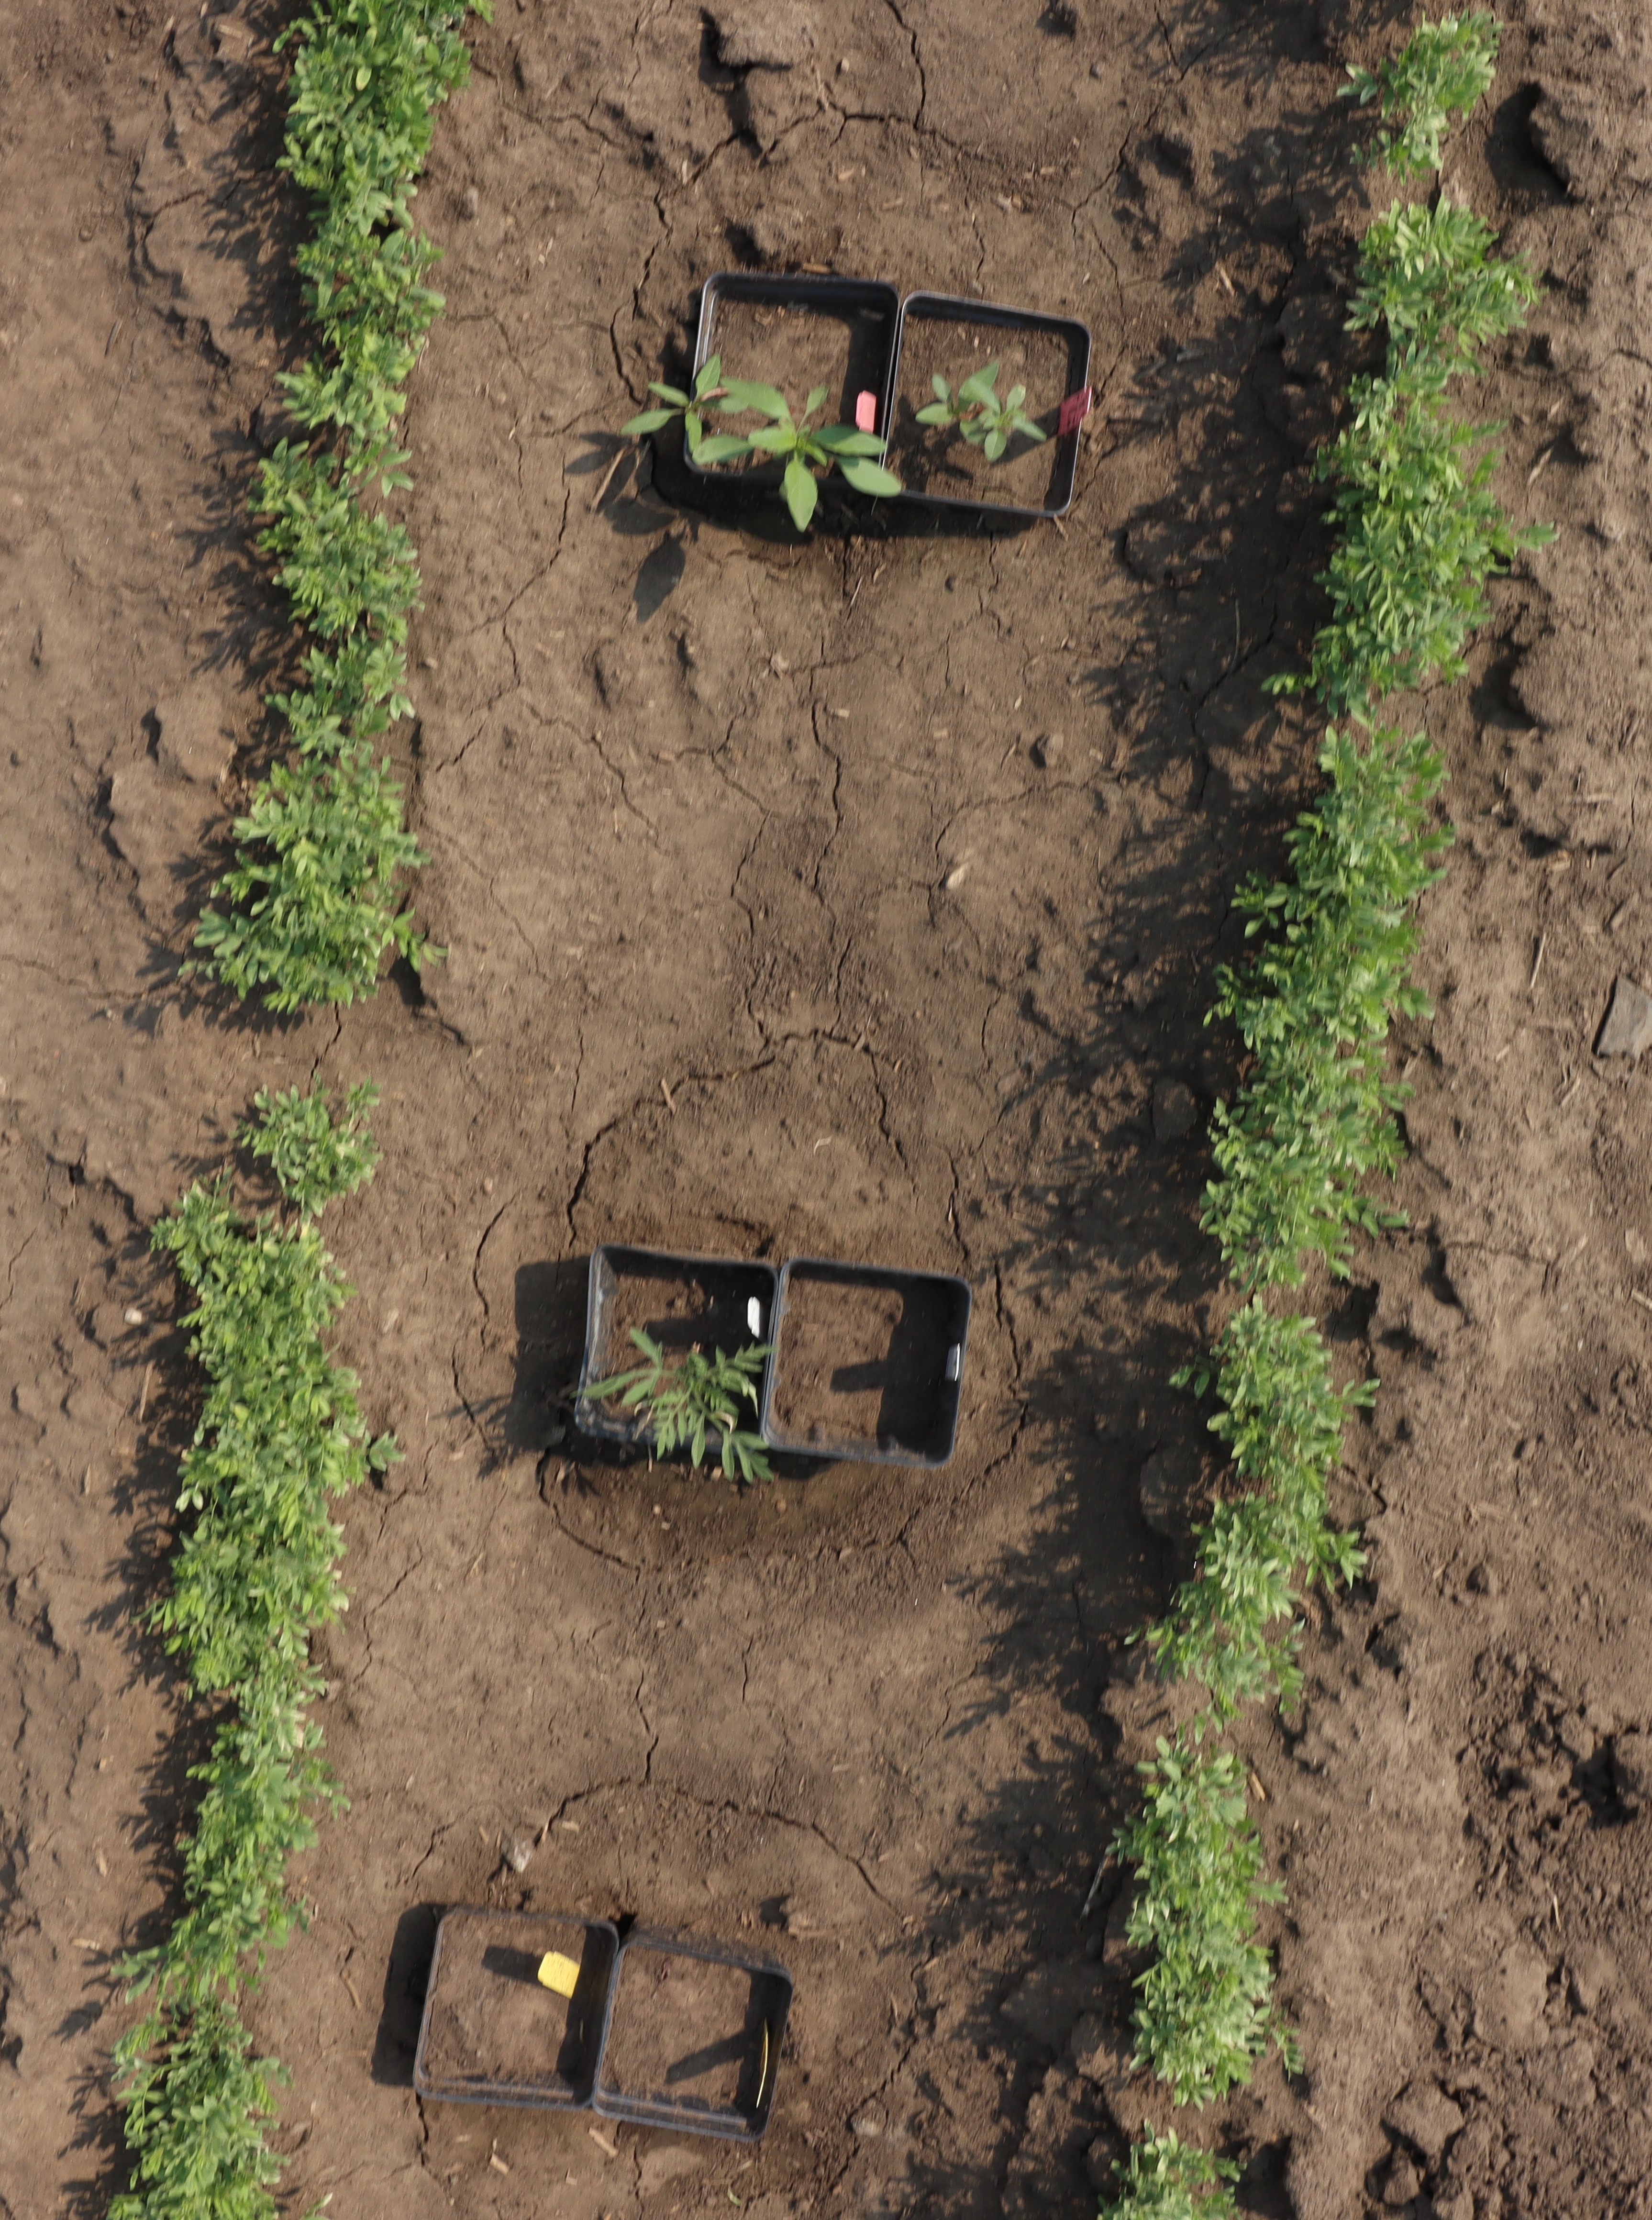
Crop: Lentil
Objects: Lentil, Lentil, Lentil, Lentil, Lentil, Lentil, Lentil, Lentil, Lentil, Lentil, Lentil, Lentil, Lentil, Lentil, Waterhemp, Waterhemp, Ragweed